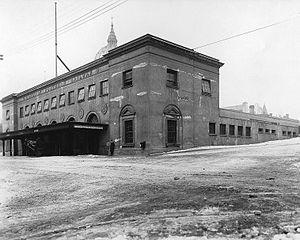
Photographie, Gare du Chemin de fer Canadien du Nord, Montréal, QC, 1918 (?), Wm. Notman &amp
La Canadian Northern Railway était une compagnie de chemin de fer canadienne. Cette compagnie transcontinentale fut fondée en 1899. Sa ligne principale reliait la ville de Québec à Vancouver via Ottawa, Winnipeg et Edmonton. Lors de sa faillite en 1923, il fut intégré dans le nouveau Canadian National Railway.